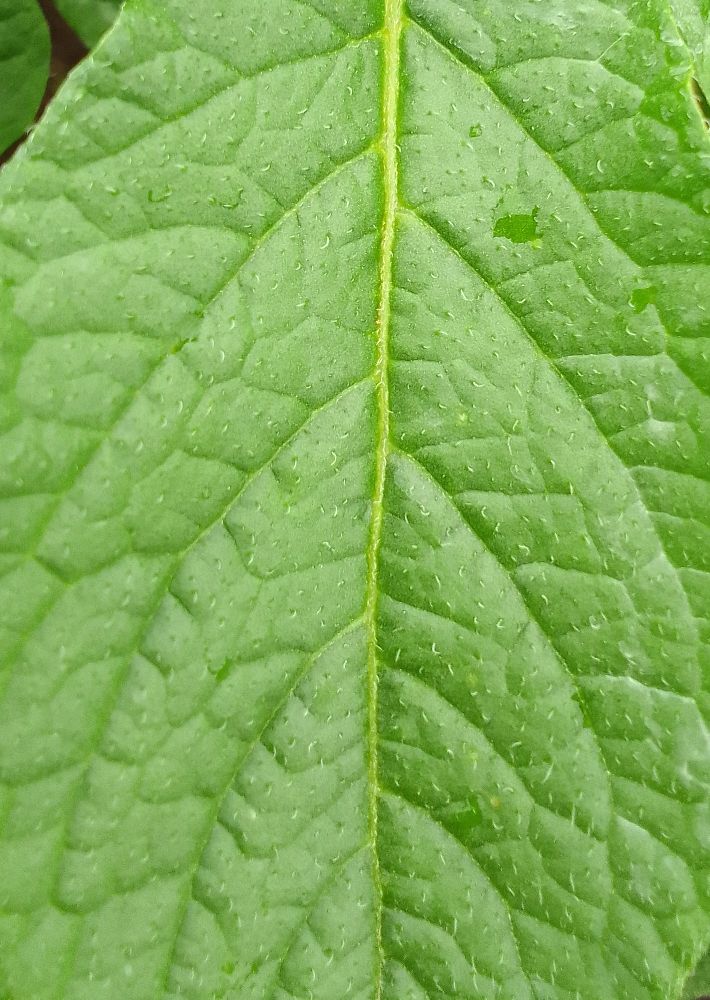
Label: Healthy